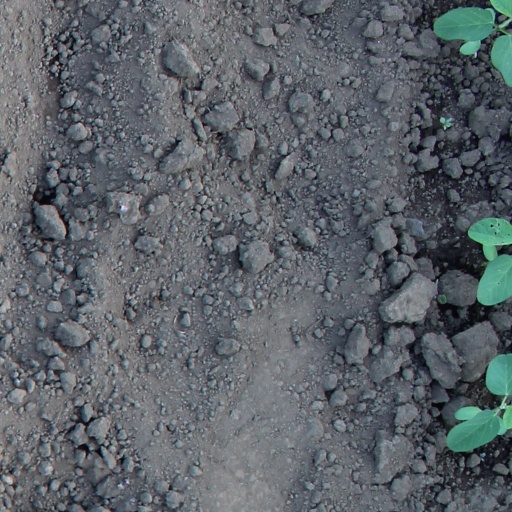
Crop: soybean